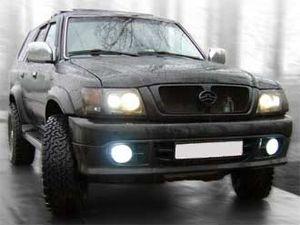
Le Great Wall Safe est un véhicule de type 4x4 du constructeur automobile chinois Great Wall. La carrosserie du Great Wall Safe est emprunté au Toyota Hilux/4runner.